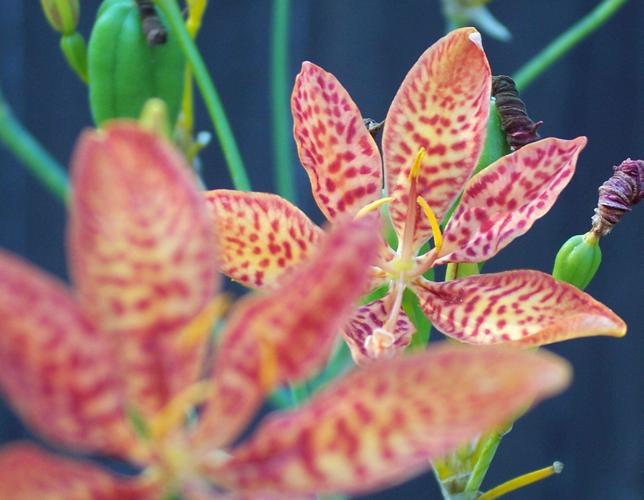
Label: blackberry lily